Johannisberg (Jena-Lobeda)

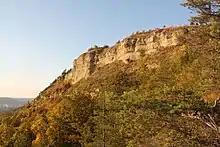
View of the steep slope of the Muschelkalk

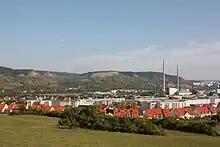
View of the Kernberge, the Pennickental, the Johannisberg and the Roda Valley

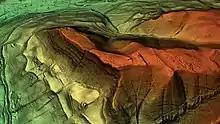
3D view of the digital terrain model

Due to the steep drop to the south, west and north, the plateau of Johannisberg is naturally protected. It therefore lent itself to the construction of a fortified hilltop settlement in prehistory and the early Middle Ages. At the narrowest part of the spur, access was sealed off with constructions made of wood, stones and earth. Due to their decay, today they appear only as hillforts. Theses ones are clearly preserved in the terrain, differing in size and shape. The western hillfort is about 48 m long, 1.60 m high and a little curved inwards. It runs along the narrowest part of the plateau from its northern to its southern edge. At a distance of 28 m to the east is a second straight hillfort, about 80 m long, 1.30 m high.